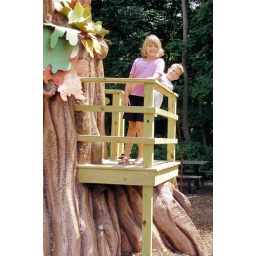
Kids in tree house